M-107 (Michigan highway)

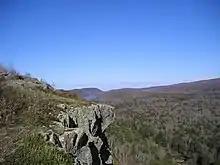
Michigan's Lake of the Clouds

Lake of the Clouds is a lake located in Ontonagon County within the Porcupine Mountains Wilderness State Park. The lake is situated in a valley between two ridges in the Porcupine Mountains. Surrounded by wilderness, the lake is a popular destination for hikers, campers, and fishermen. The lake is a prominent feature of the park, and can be viewed at the Lake of the Clouds Overlook at the west terminus of former M-107.